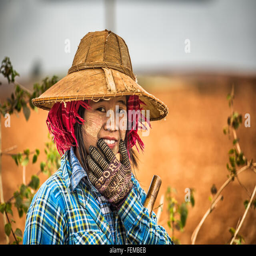
portrait of a young female farmer working in a field